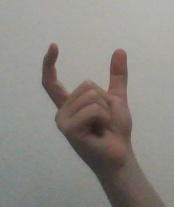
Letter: nun